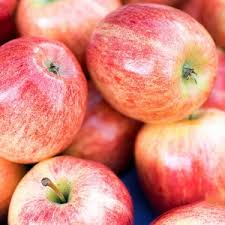
Label: Apple